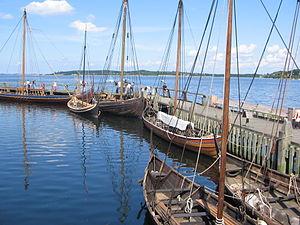
Le Musée des navires vikings de Roskilde est un musée danois qui présente les bateaux viking et leurs techniques de construction depuis la préhistoire jusqu'au Moyen Âge.